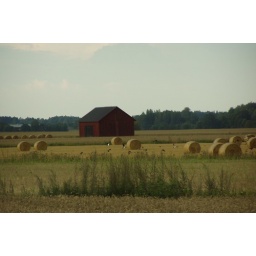
Bales of hay on a field in the north of the province Uppland. The birds are lapwing, I think.